LCHN

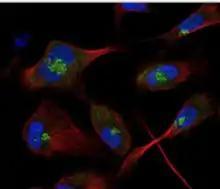
Immunohistochemistry shows localization of LCHN to cytoplasmic face of Golgi apparatus

The Human Protein Atlas reports high levels of KIAA1147 transcription in several brain regions including cerebral cortex, cerebellum, and retina, as well as non-brain regions including spleen, thymus, stomach, prostate, lung, and ascending colon. Immunohistochemistry has shown LCHN to be localized to the cytoplasmic face of the Golgi apparatus in cell culture, and the brain in mouse fetal development. In the adult mouse and human brain, LCHN is expressed relatively ubiquitously. Expression of LCHN has been shown to increase in response to chronic alcoholism, immature and mature dendritic response to hypoxia, and ischemic stroke.